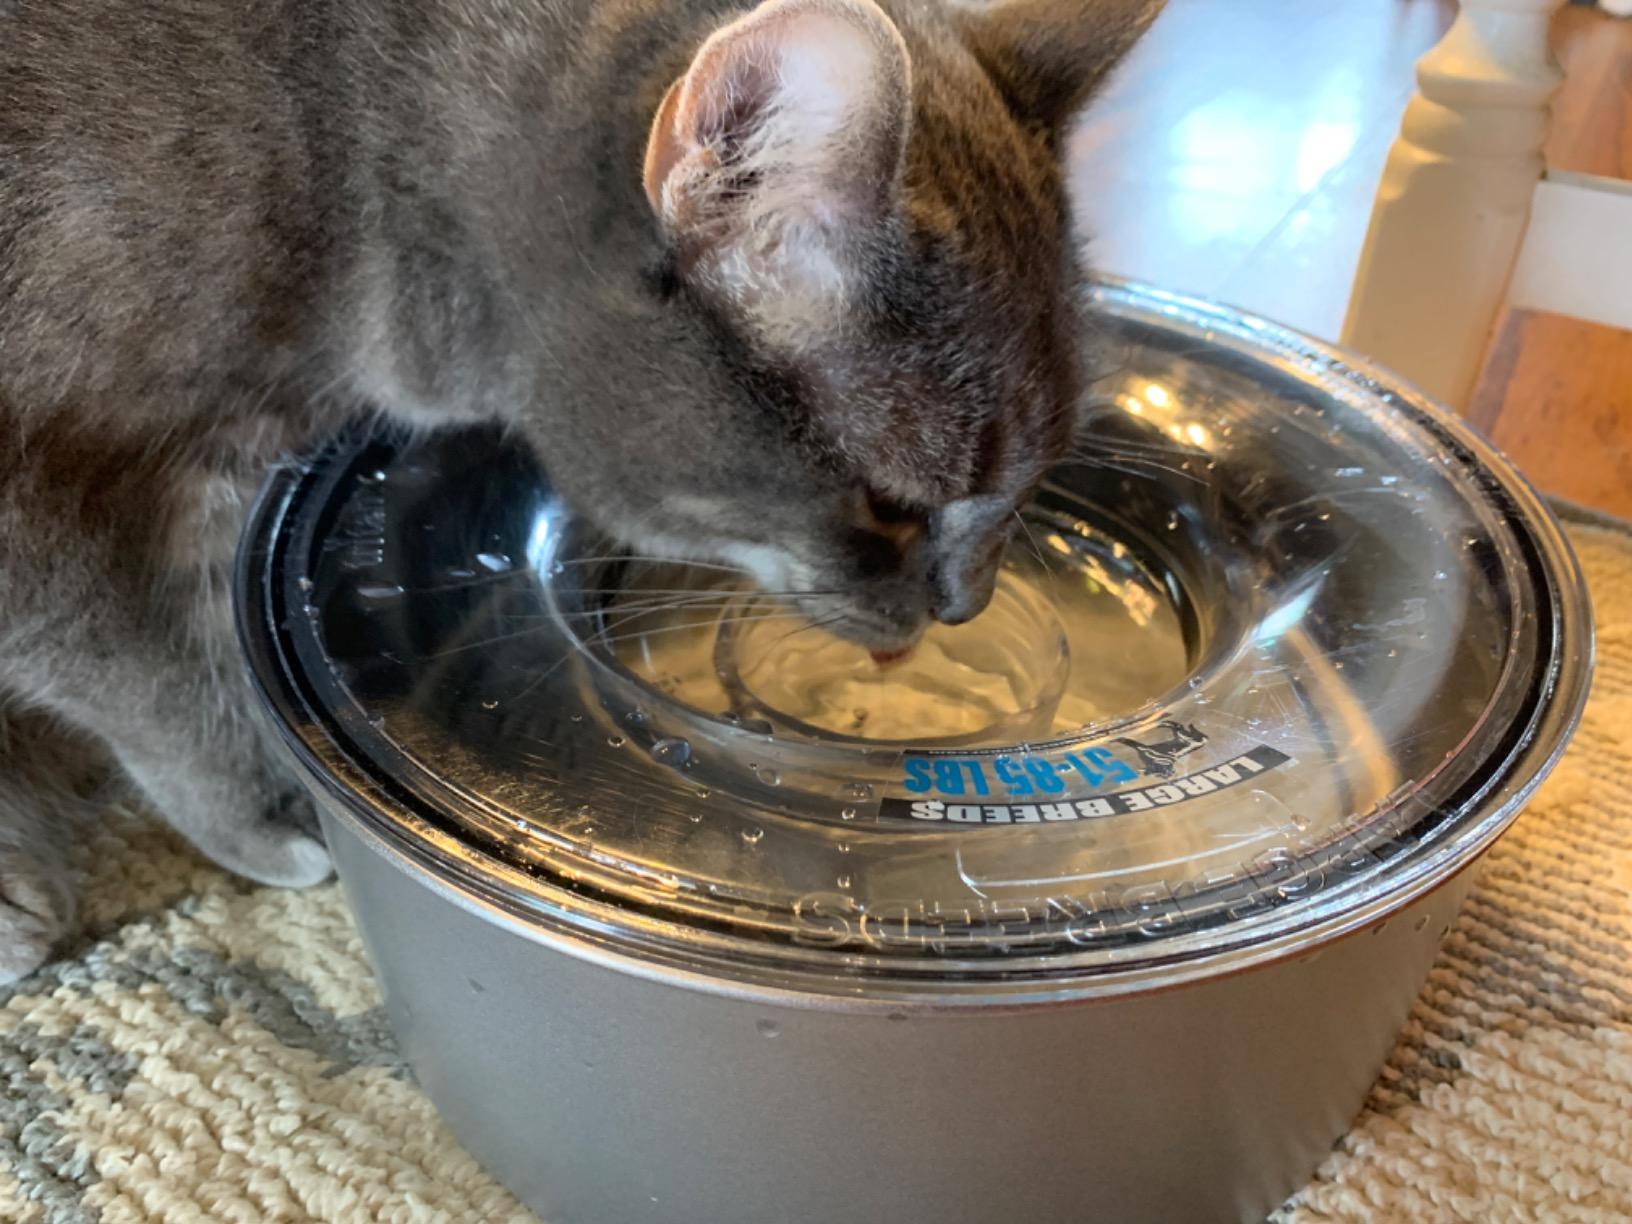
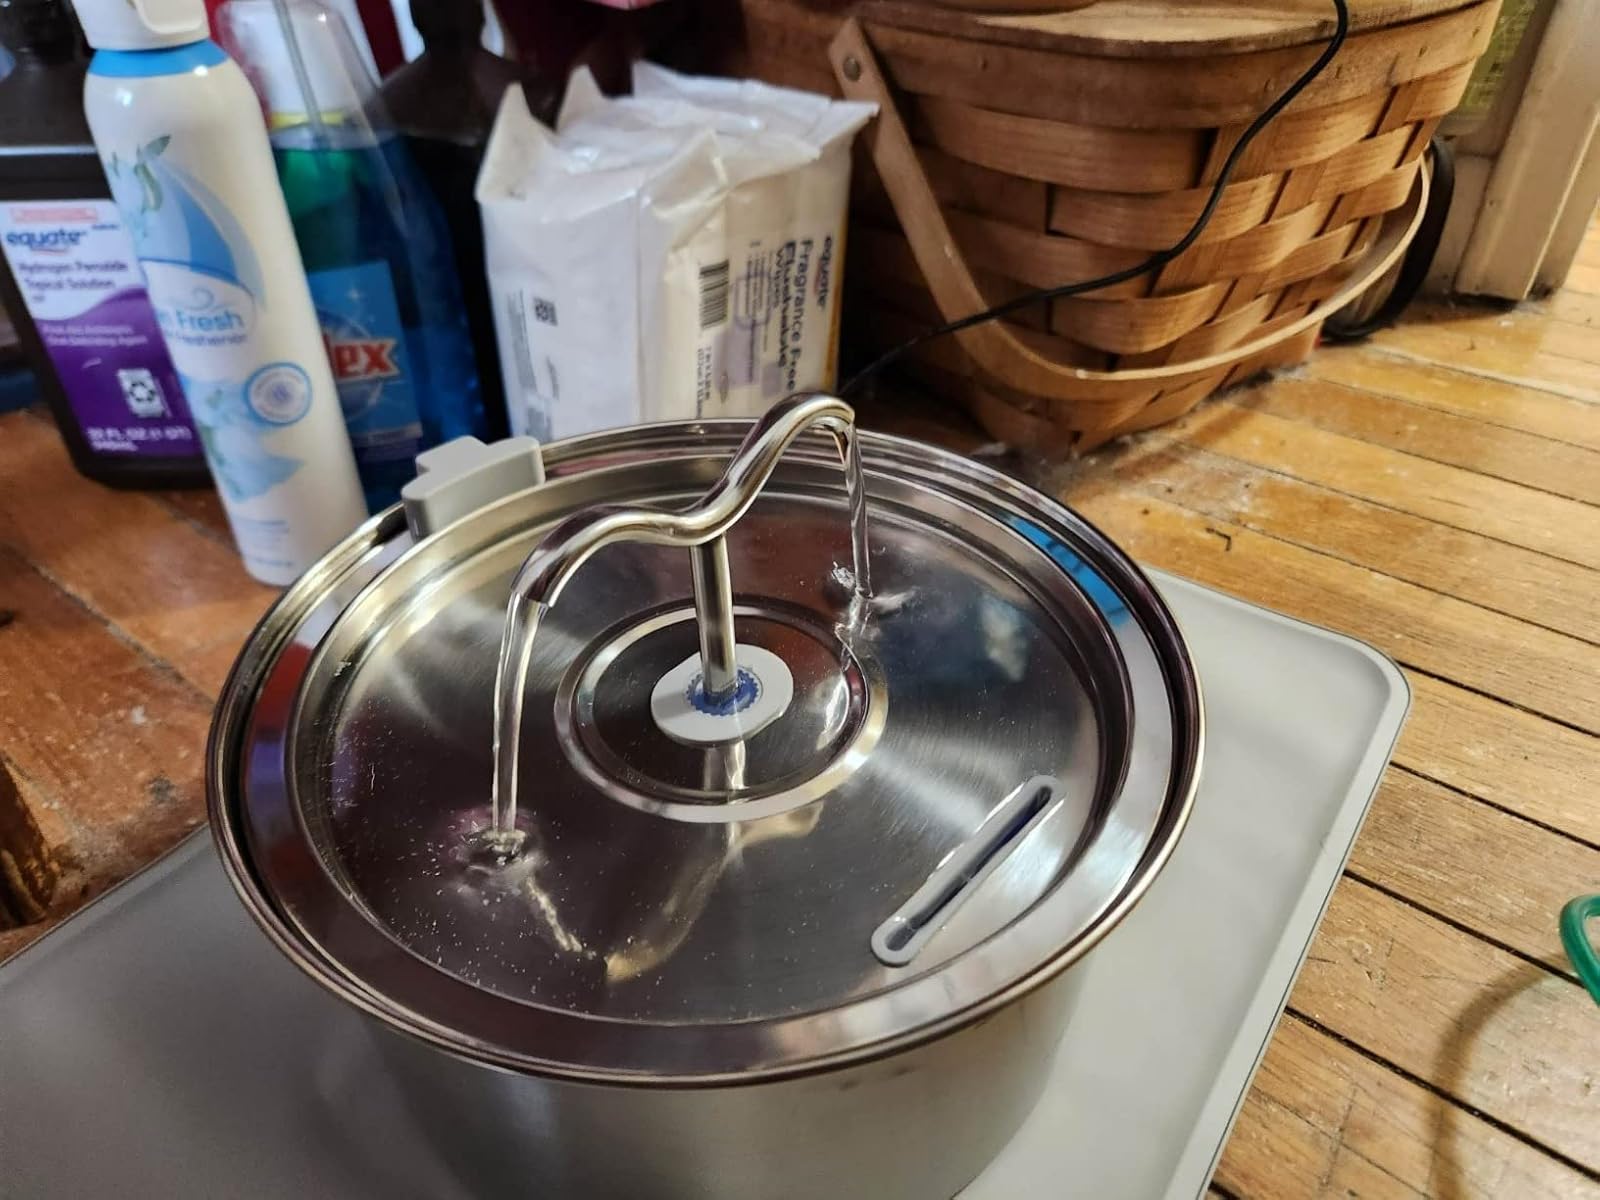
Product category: items_bowl
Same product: no